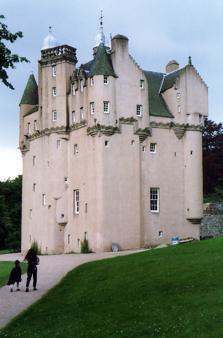
Building: Craigievar Castle
Country: United Kingdom
Year built: 1626
Castle in Aberdeenshire, Scotland Craigievar Castle Craigievar Castle Site information Website Craigievar Castle Craigievar Castle is a harled castle or fortified country house 6 miles (9.7 km) south of Alford , Aberdeenshire , Scotland. It was the seat of Clan Sempill , and the Forbes family resided here for 350 years until 1963, when the property was sold to the National Trust for Scotland by the 19th Lord Sempill . History An example of the original Scottish Baronial architecture, the seven-storey castle was completed in 1626 by the Aberdonian merchant William Forbes , ancestor of the Forbes baronets of Craigievar and brother of the Bishop of Aberdeen , Patrick Forbes of Corse Castle . Forbes purchased the partially completed structure from the impoverished Mortimer family in the year 1610. He arranged for the continued construction, completing it in 1625 or 1626. Forbes was nicknamed "Danzig Willy", a reference to his shrewd international trading success with the Baltic states . Some used the nickname "Willy the Merchant", also based on the substantial profits he made while "merchandising at Dantzick", according to one source. Craigievar Castle in autumn in 2006 William's son became a baronet of Nova Scotia by Charles I ; this title is now extant. The Forbes Baronetcy, of Craigievar in the County of Aberdeen, was created in the Baronetage of Nova Scotia on 20 April 1630 for William Forbes. He was also a descendant of Hon. Patrick Forbes, third son of the second Lord Forbes, and the nephew of the first baronet of the 1628 creation. The fourth baronet represented Aberdeenshire in the House of Commons . The 5th Baronet married the Hon. Sarah Sempill, eldest daughter of Hugh Sempill, 12th Lord Sempill. Their grandson, the eighth Baronet, succeeded as seventeenth Lord Sempill in 1884 (see the Lord Sempill for earlier history of this title). The titles remained united until the death of his grandson, the 19th Lord and tenth Baronet, in 1965. Designed in the L-plan , as was Muchalls Castle , which is located in the same region, Craigievar is noted for its crafted plasterwork ceilings. Craigevar, Muchalls Castle and Glamis Castle are generally considered to have the three finest ceilings in Scotland. The Clan Forbes family was close friends of the Clan Burnett of Leys, who built both Crathes Castle and Muchalls Castle. The ceilings feature plaster figures of the Nine Worthies and other family emblems. 19th century Craigievar Castle , David Young Cameron , drypoint , 1908 By the early 1800s, the tower had fallen into decay. Sir John Forbes had considered demolishing the tower and consulted the Aberdeen city architect John Smith , who advised against that course of action, stating the tower was: "one of the finest specimens in the Country of the age and style in which it was built." He decided to restore the building. Roof repairs were undertaken circa 1826; a timber base covered with slates was used. At about the same time, "the towers were altered and raised and a new entrance door was put in, which was subsequently restored to the original entrance" according to the records of the Aberdeenshire Council. Reconstruction of almost the entire top floor was also completed. The windows, external harling and pointing were replaced, and it is likely Smith also designed the gardener's cottage. The castle originally had more defensive elements including a walled courtyard with four round towers; only one of the round towers remains today. In the arched door to that round tower are preserved the carved initials of Sir Thomas Forbes, William Forbes' son. There is also a massive iron portcullis or gate covering the entrance door which is named a yett . According to the folklore of the area, the castle is haunted by one or more ghosts. 20th century The Forbes family also owned a large granite house at Fintray near Inverurie , Aberdeenshire. This became the family's main residence for a number of years until the Second World War . During the war, Fintray House was used as a hospital for wounded Belgian soldiers. In 1963, the family sold Craigievar estate to the National Trust for Scotland , which took over operation. Since 1990, the estate has been a listed building of the Aberdeenshire Council. By the late 1970s, the castle interior boasted a Great Hall that has the Stuart Arms over the fireplace; a musicians' gallery; secret staircase connecting the high tower to the Great Hall; Queen's Bedroom; servants' quarters and several plasterwork ceilings. There was a collection of Forbes family portraits inside as well as a considerable quantity of Forbes furnishings dating to the 17th and 18th centuries.  The castle also housed two original Henry Raeburn portraits complete with original receipts. 21st century The castle, with new harling, in 2010 Between November 2007 and 2009, the castle was closed for its exterior to be given a new harl , returning it to what is believed to be a close equivalent of the harling put in place during the refurbishment of 1820. It was reopened to the public in April 2010. One report provided these specifics about the work and the state of the castle as of 2010: The tower was renovated and rehabbed ... featuring a traditional lime-based alternative to concrete-based harling and returning the castle to what would have been its original shade of pink. The castle interior boasts a Great Hall that has the Stuart Arms over the fireplace; a musicians' gallery; a secret staircase connecting the high tower to the Great Hall; Queen's Bedroom; servants' quarters and several splendid plasterwork ceilings. The castle contains a collection of Forbes family portraits and furnishings dating to the 17th and 18th centuries. No artificial lighting was ever added to the upper floors of the castle, so the artefacts would be viewed in the same natural light as they were during the previous centuries. In 2019, a report provided this summary of the castle grounds: Little remains of the 17th-century-designed landscape and the grounds around the Castle date from the late-18th and early-19th centuries. Further planting, particularly of ornamental conifers, was added at the end of the 19th century. In the 1930s a rock garden was created behind the coach house and, more recently, flower borders were added around the Castle and in the kitchen garden. In early 2019, a volunteer discovered what is apparently the original door of the property, made of oak; it was replaced in 1825 and was considered to be missing until 2019. The door was subsequently restored and put on display. By 2013, the castle, its grounds and an estate of over 200 acres (81 ha) of adjoining farmland and woodland were in their 50th year as a property of the National Trust for Scotland. Visits to the castle were allowed from Easter, or from the first of April (whichever is the earlier) until the end of September. In 2018, the castle was open between April and June, on Fridays to Tuesdays for guided tours; the grounds were open throughout the year. The site received 24,072 visitors in 2019. The National Trust continued to operate tours of the castle in 2019, but during 2020, the estate was closed due to the COVID-19 pandemic in the UK ; upon reopening in July, visits were allowed only on the grounds for the rest of the season. A September 2020 report states that the castle "holds a foremost place among the examples of what is known as the fourth or L period, from the form of ground plan upon which nearly all the Scottish castles of that date". The castle was closed to visitors for about two years while the exterior was properly restored by National Trust for Scotland. The exterior was coated in limewash, the most effective coating over stone walls in the local climate. It reopened at the end of May 2024. The castle relies on its windows for light, as there is no electricity in the rooms. The family had insisted in 1963 that the interiors not be changed, including artworks, decorative plaster work, panelling, and the lack of electricity for room lighting. The gift shop has a bit of electric lighting. Some members of the Forbes family, raised in the castle before the 1963 donation to Scotland, visit the castle in this decade of the 2020s. The exterior pink color was part of Aberdeen architect John Smith's 1826 makeover to "match the colour of the granite mouldings". In popular culture The castle is reputed to have been the inspiration for Walt Disney 's castle motif. This influence on Walt Disney for his pink Cinderella castle was confirmed by James Henderson of the National Trust for Scotland. References